List of bus routes in Brooklyn

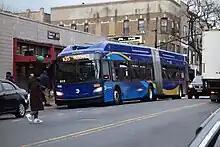
A 2018 XN60 (1108) on the B35 local at Flatbush's Church Avenue/East 18th Street in January 2019, set to short-turn at McDonald Avenue.

This table gives details for the routes prefixed with "B", those considered to run primarily in Brooklyn. For details on routes with other prefixes, see the following articles: